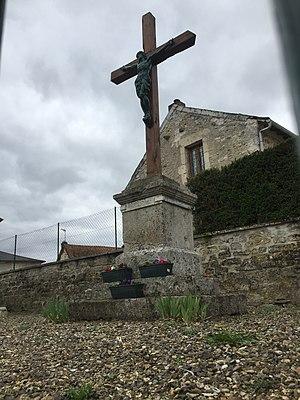
Photo du calvaire
Troësnes est une commune française située dans le département de l'Aisne, en région Hauts-de-France.